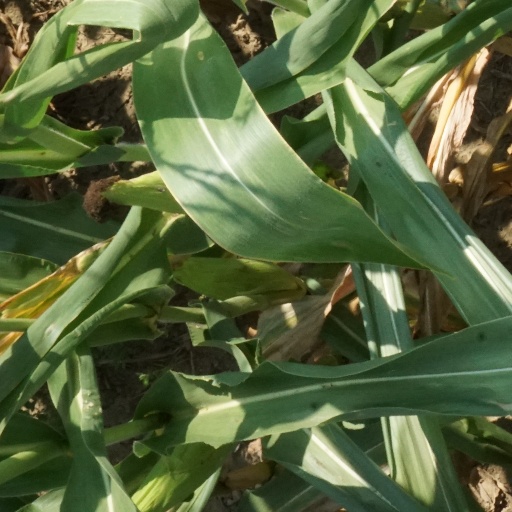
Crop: maize; corn